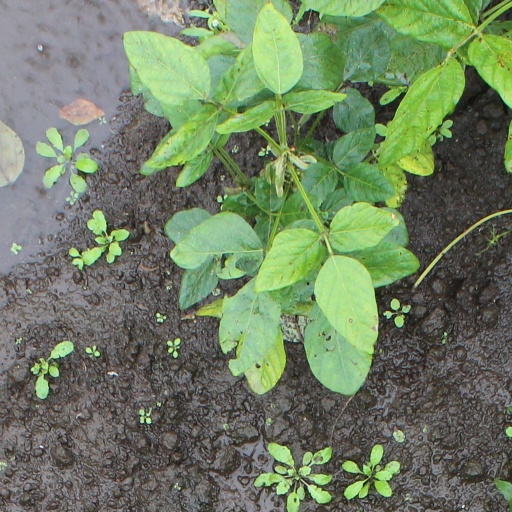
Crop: soybean